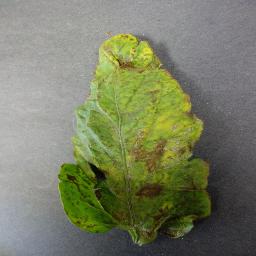
Label: Tomato___Bacterial_spot